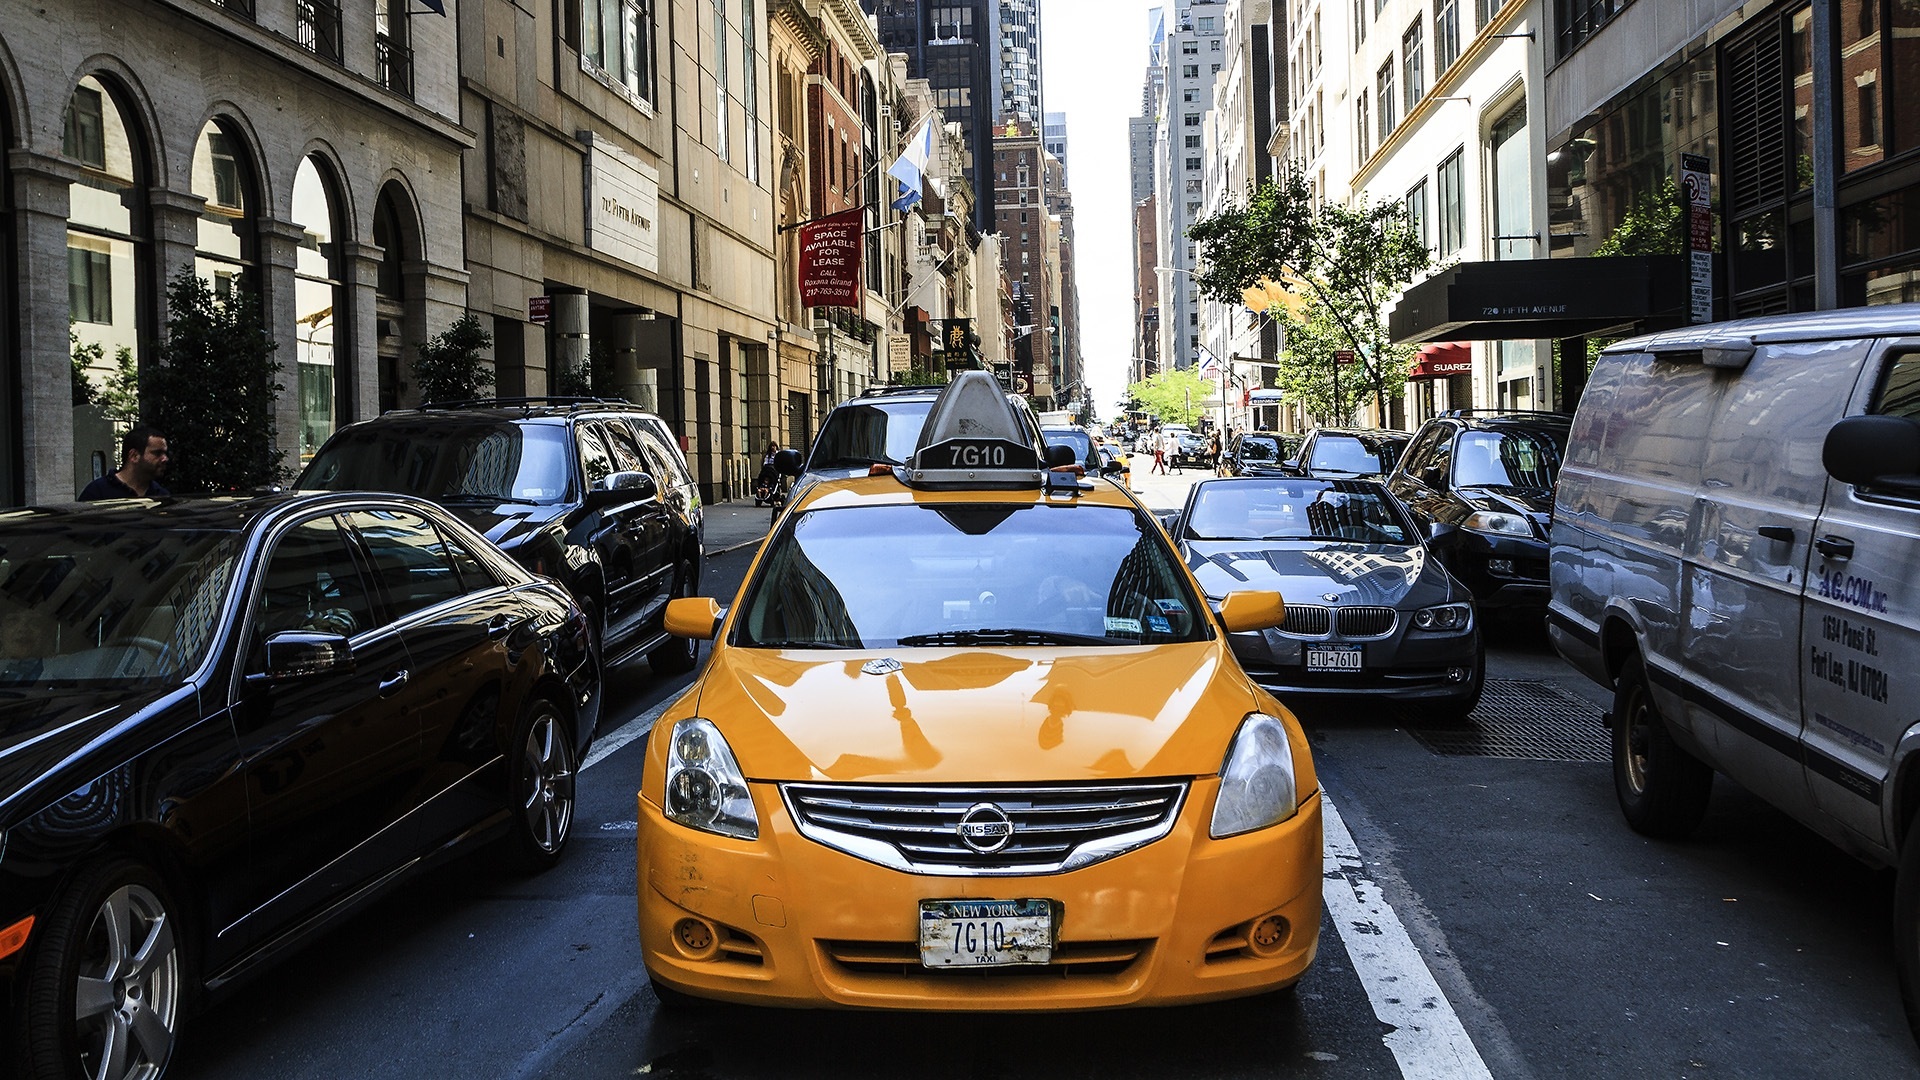
pedestrian, traffic, street, car, driving, urban, new york, manhattan, new york city, taxi, cab, vehicle, nyc, drive, usa, metropolitan, sports car, buildings, cars, midtown, vehicles, land vehicle, automobile make, automotive design, luxury vehicle